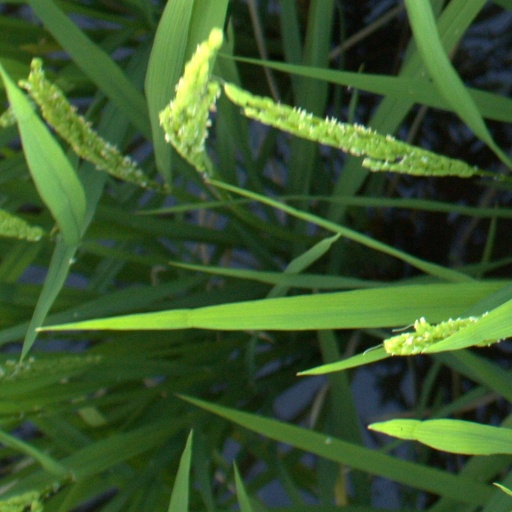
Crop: rice